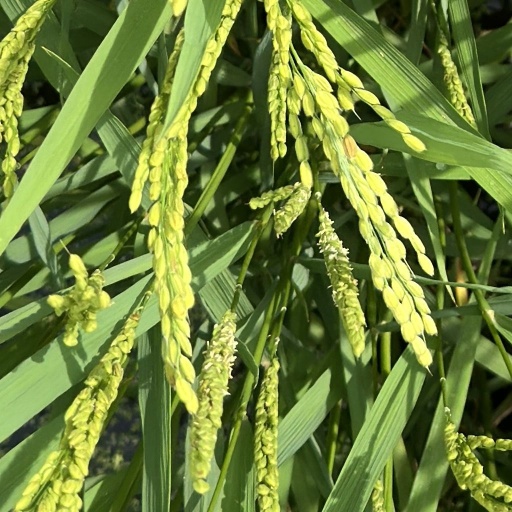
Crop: rice